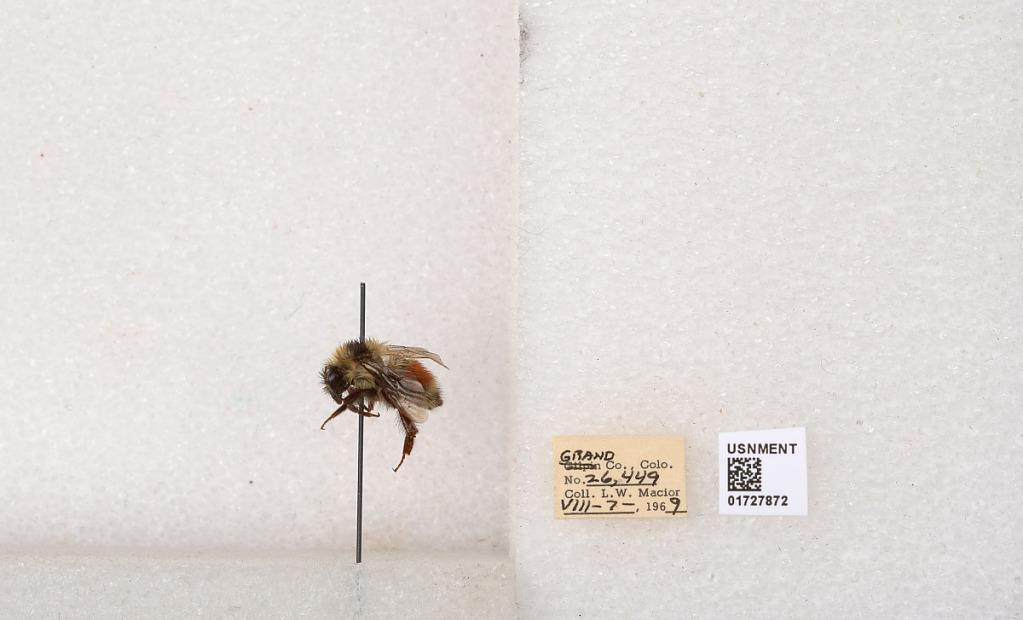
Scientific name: Bombus (Pyrobombus) sylvicola Kirby
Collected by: L. Macior
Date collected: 1969-8-7
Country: United States
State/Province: Colorado
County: Grand
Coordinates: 40.0427, -106.091